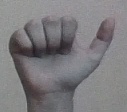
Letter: dhad